Siniša Mali plagiarism scandal

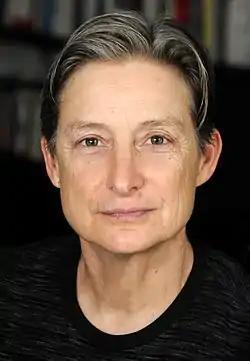
Philosopher Judith Butler visited Belgrade University and supported students

Milka Babić, spokesperson for the Administrative Court, confirmed that Mali filed the complaint against the Ethics Board's decision on 17 December 2019. The complaint has no effect on the possible postponing of the university's decision. Though the possible court's decision concerns only the technical and procedural aspects of the process, his intention to defend his plagiarism at court, when it was already confirmed by the academia, was described as pathetic effort. Professor Vesna Rakić Vodinelić had an insight in Mali's complaint and confirmed that it is not tackling the plagiarism itself. She said that based on the law, the complaint should be dismissed, but since Serbia has no judicial practice in this matter, everything is possible. Professors Biljana Stojković and Slobodan Prvanović agreed that Mali can't overturn the decision anyway, calling his complaint pointless and noting that this way Mali is the one actually keeping the affair alive. None of the professors are familiar with any previous case of plagiarism decision being defended at Administrative Court.